Lucy Russell, Countess of Bedford

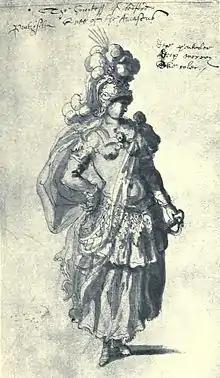
Drawing for the costume of Penthesilea for the Countess of Bedford by Inigo Jones.

Bedford performed in several of the masques staged at court, including "The Masque of Blackness" (1605), "Hymenaei" (1606), "The Masque of Beauty" (1608), "The Masque of Queens", and "The Vision of the Twelve Goddesses" (1604). On two occasions she functioned as a theatrical producer, described as "rector chori" of the New Year masque in 1604, "The Vision of the Twelve Goddesses", and in 1617 instigating and organising the performance of Robert White's masque "Cupid's Banishment", acted by students from the first English girls' school, the Ladies Hall in Deptford. In February 1617 the masque by Ben Jonson presented by Lord Hay to the French ambassador Baron de Tour, the "Lovers Made Men", was staged by the Countess of Bedford.